Yaakov Lemmer

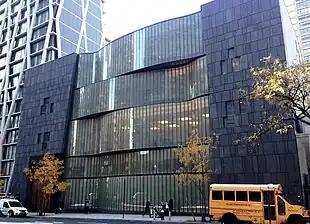
Lincoln Square Synagogue in 2016.

Yaakov Lemmer was born on November 6, 1983, in the predominantly Jewish neighborhood Borough Park, New York. The grandchild of Polish Jews, Lemmer grew up listening to Jewish music and radio which inspired him to become a cantor.